Matched (book)

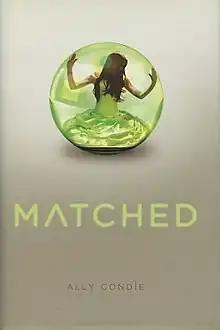

Matched, by Ally Condie, is the first novel in the "Matched" trilogy. The novel is a dystopian young adult novel about a tightly controlled society in which young people are "matched" with their life partners at the age of 17. The main character is 18-year-old Cassia Reyes, who is Matched with her best friend, Xander Carrow. However, when viewing the information for her Match, the picture of another young man Ky Markham, an acquaintance outcast at her school, is flashed across the screen. As Cassia attempts to figure out the source of the mishap, she finds herself conflicted about whether her Match is appropriate for her–and whether the Society is all that it seems to be. This book is followed by "Crossed" and "Reached".